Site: brandenburg
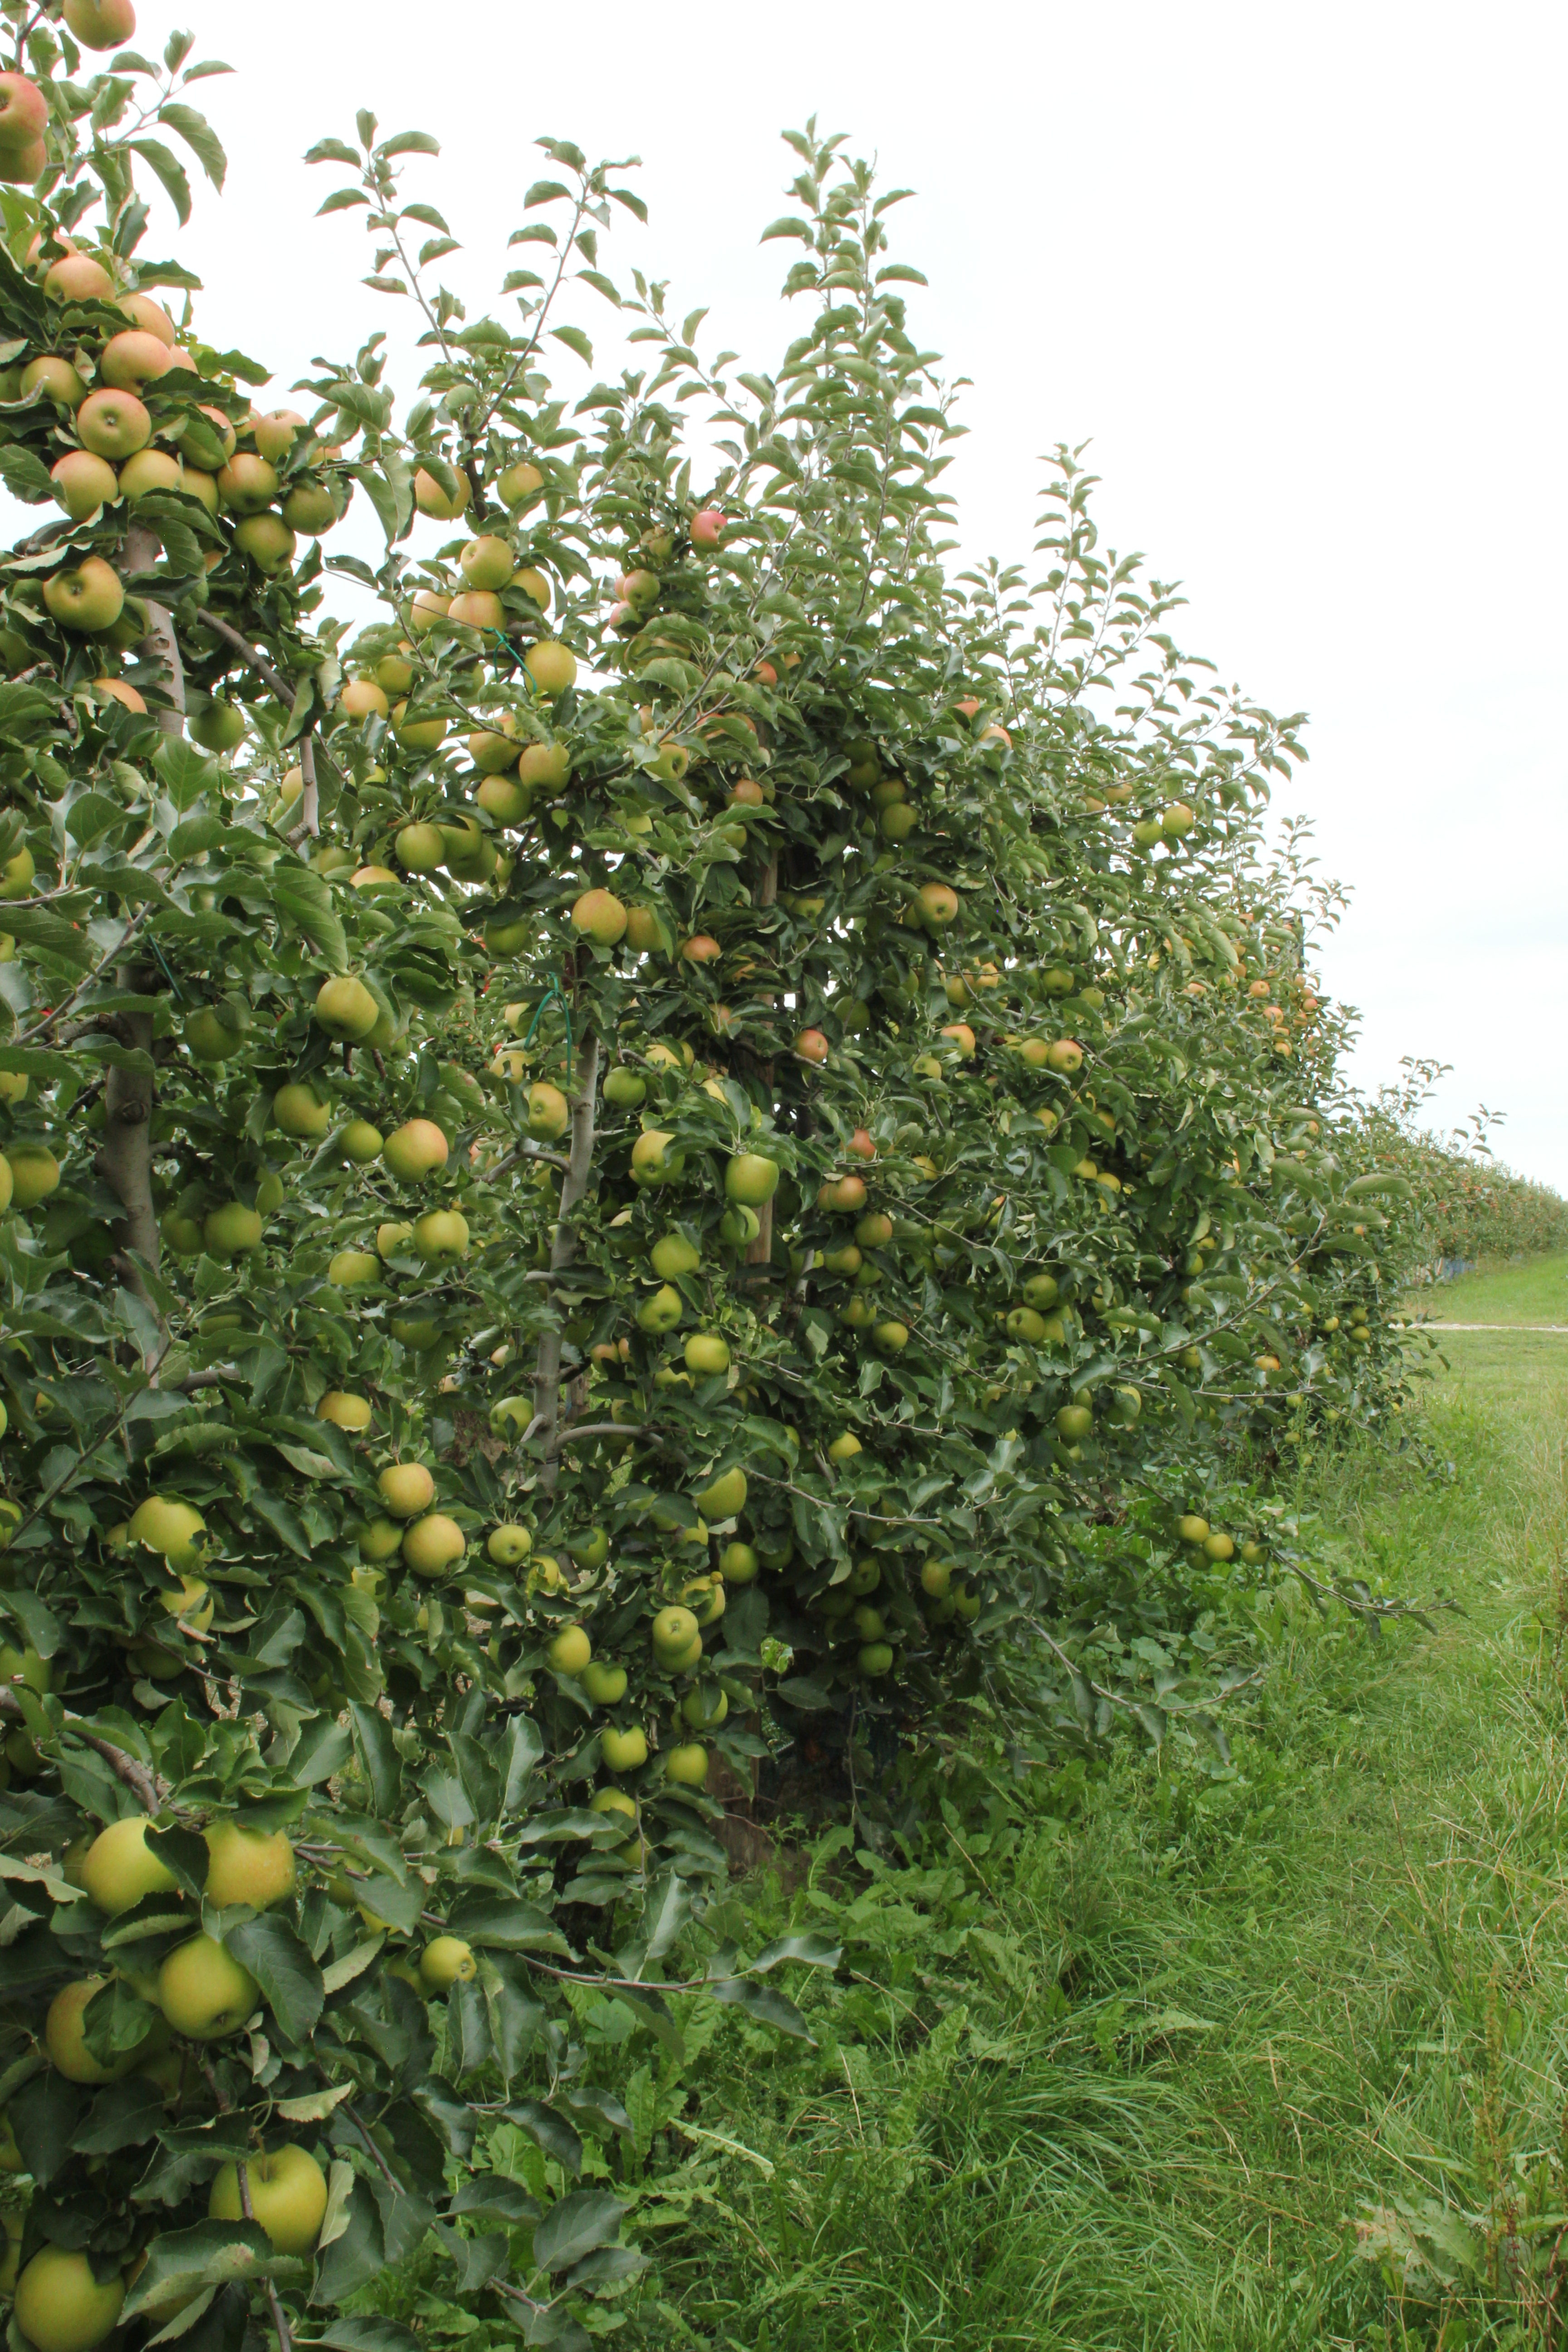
Growth stage (BBCH 87): Maturity of fruit and seed